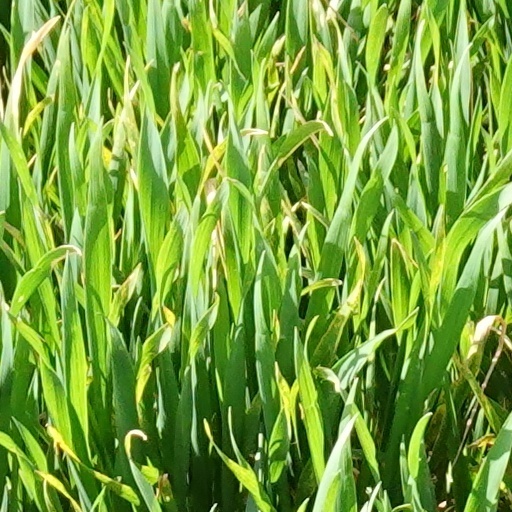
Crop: wheat